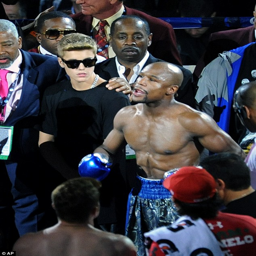
the hype : walked out the champ to his fight